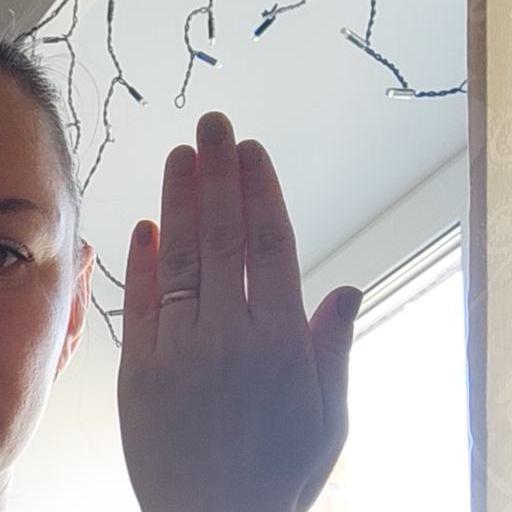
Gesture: stop_inverted